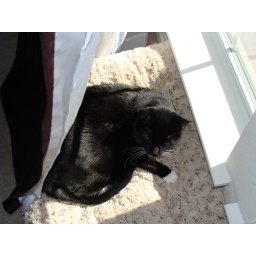
Coma sleeping on her bed in the front bedroom (2008)